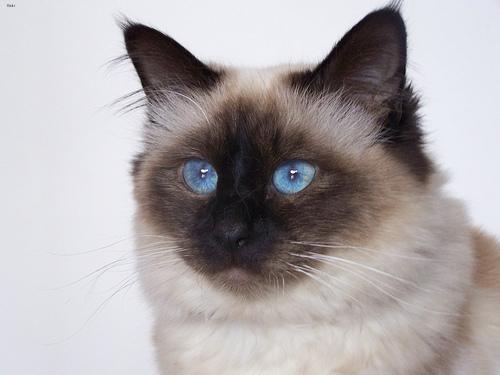
Breed: Birman